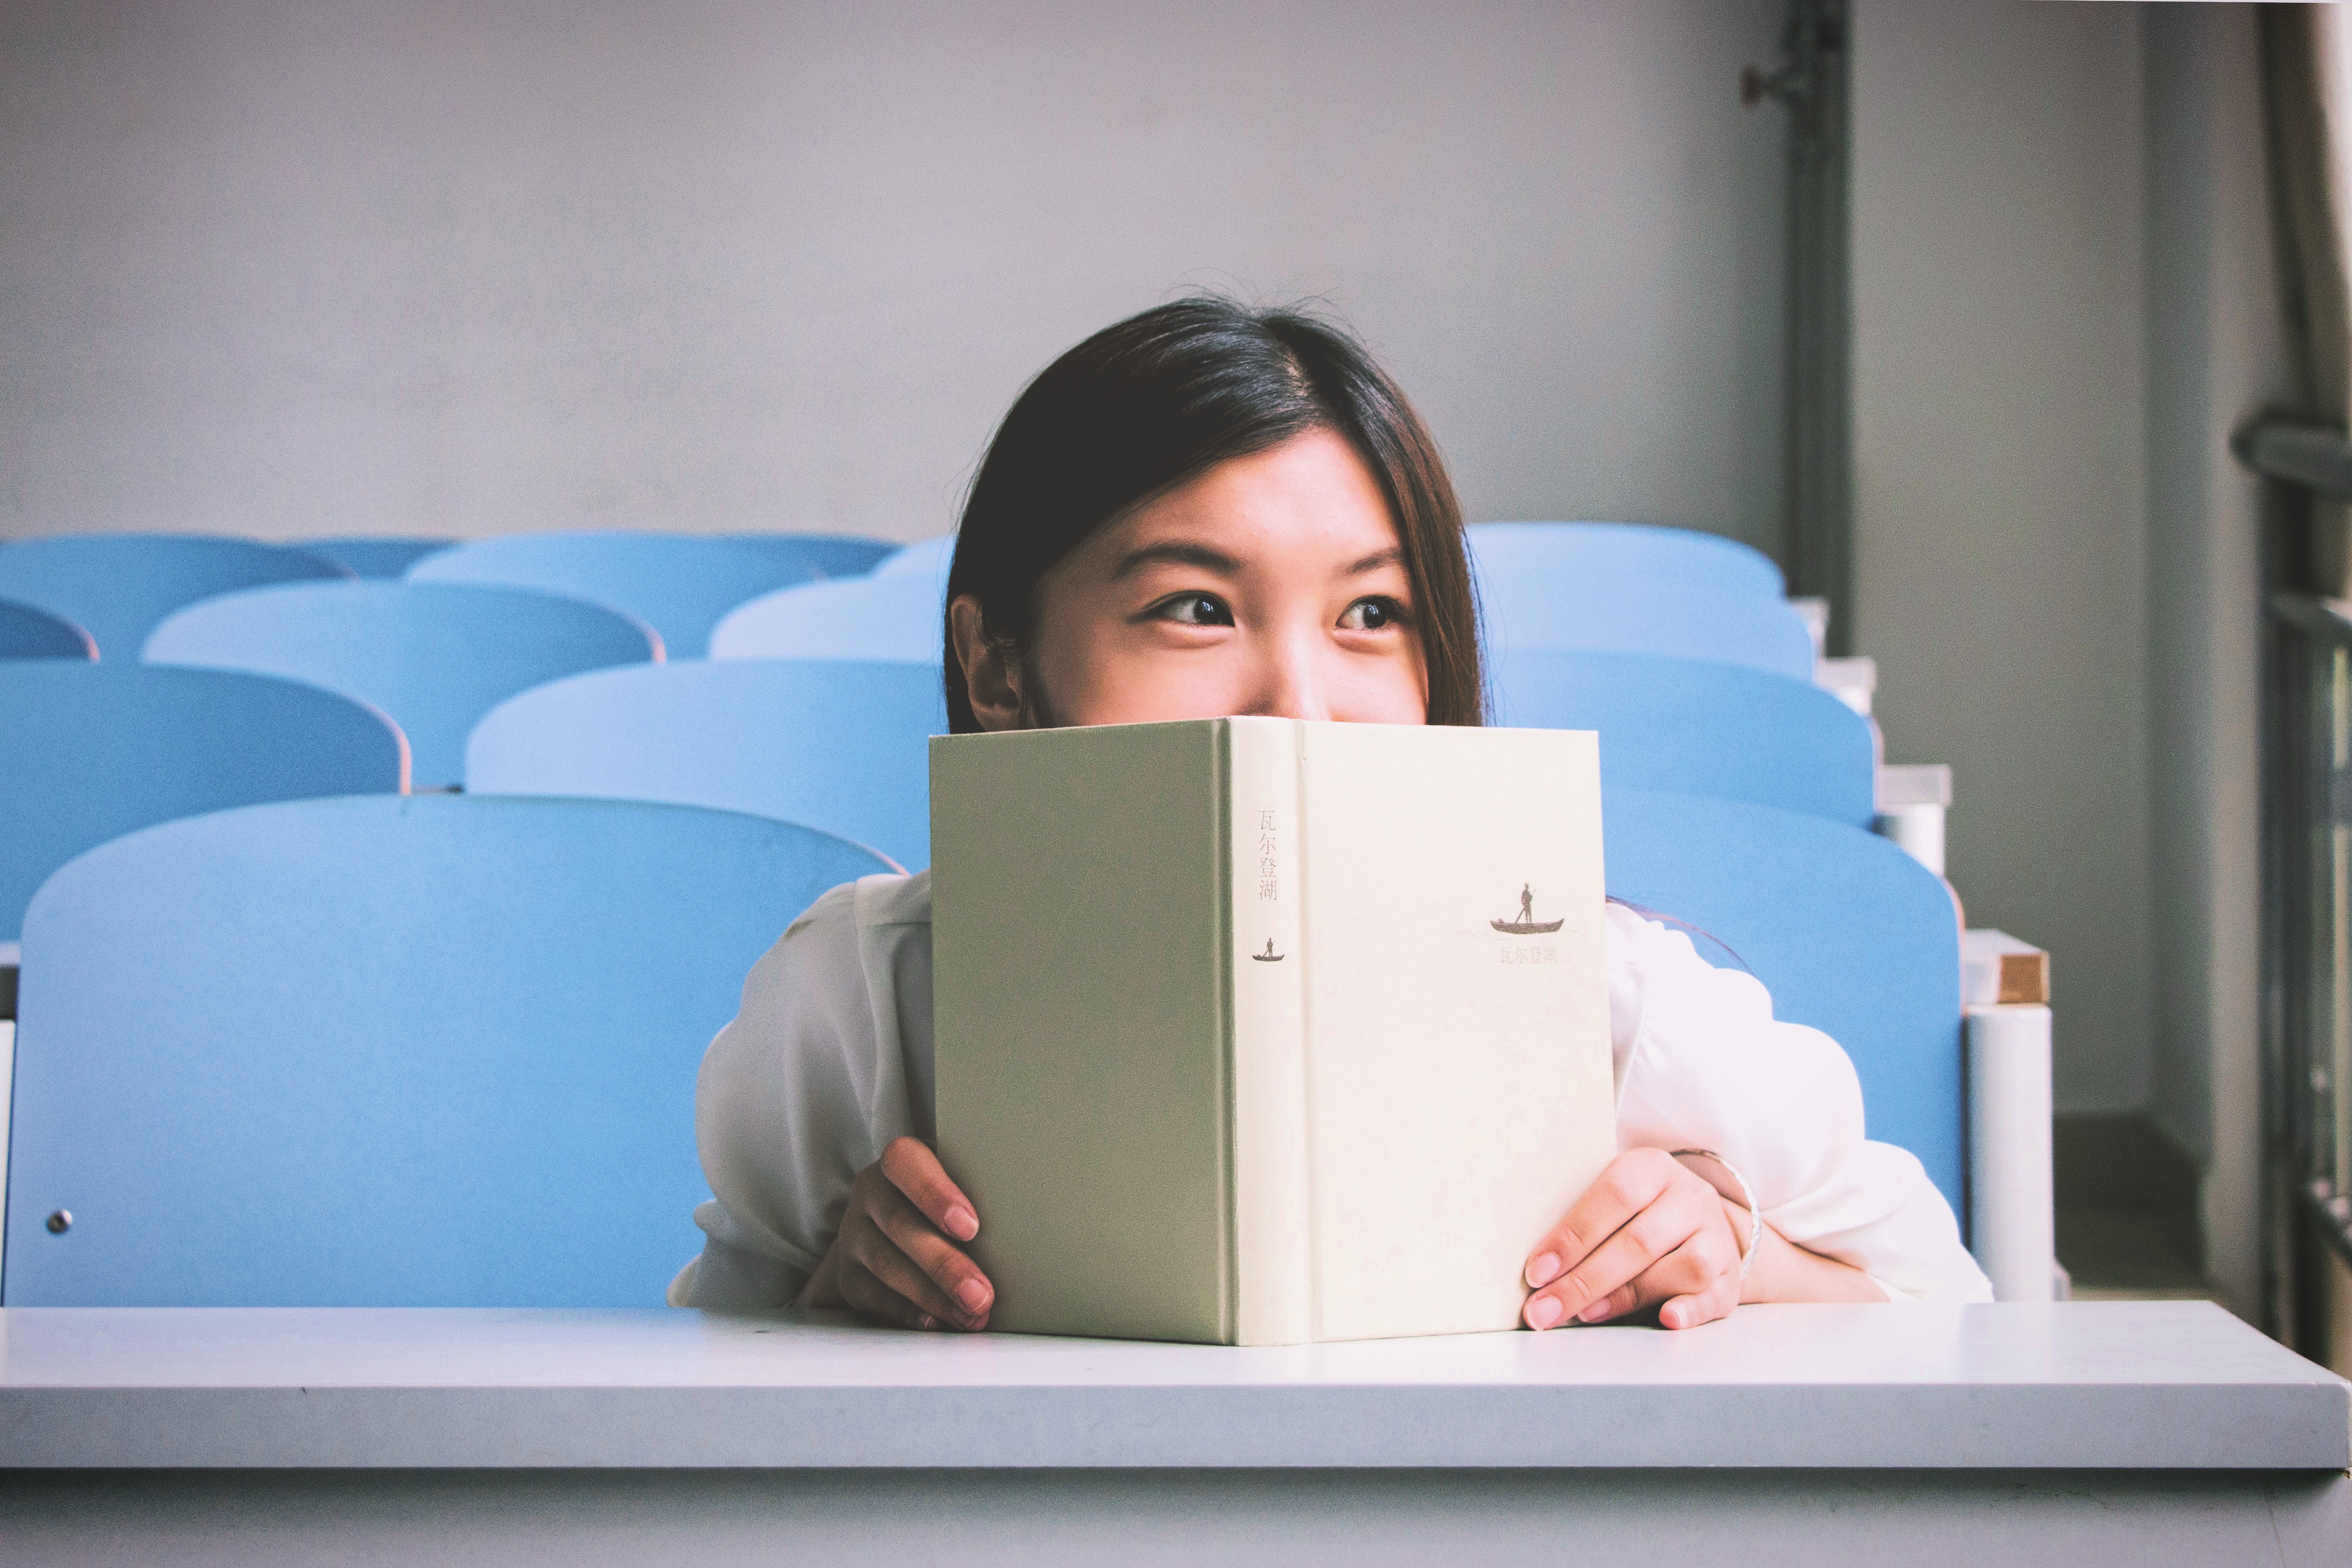
desk, table, book, person, woman, reading, blue, product, indoors, skin, seats, human action